2012 NPF Draft

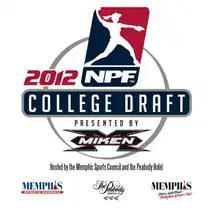

The 2012 NPF Draft is the ninth annual NPF Draft. It was held March 7, 2012, 5:00 PM CST in Memphis, TN at the Peabody Hotel for the 2012 season. It was streamed live on the NPF's website. The first selection was LSU's Brittany Mack, picked by the USSSA Pride. Athletes are not allowed by the NCAA to sign professional contracts until their collegiate seasons have ended.